Amalfi

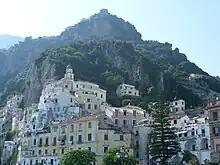
View of Amalfi.

Amalfi began as a maritime power, trading grain from its neighbours, salt from Sardinia and slaves from the interior, and even timber, in exchange for the gold dinars minted in Egypt and Syria, in order to buy the Byzantine silks that it resold in the West. Grain-bearing Amalfi traders enjoyed privileged positions in the Islamic ports, Fernand Braudel notes. The Amalfi tables ("") provided a maritime code that was widely used by the Christian port cities. Merchants of Amalfi were using gold coins to purchase land in the 9th century, while most of Italy worked in a barter economy. During the late 9th century, long-distance trade revived between Amalfi and Gaeta with Byzantine, the latter which benefited from a flourishing trade network with the Arabs. Karl Marx in "The German Ideology" acknowledged the role of Amalfi in the very beginning of European mercantile Capitalism.